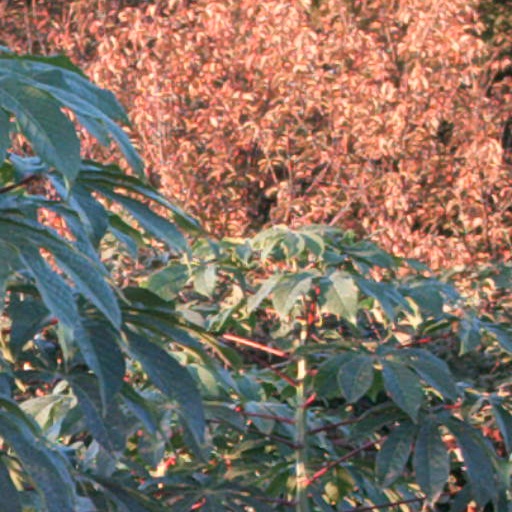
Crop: cassava